Amelia Peláez

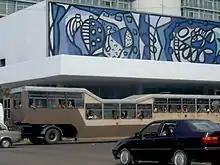
Mural by Amelia Peláez for the Habana Hilton

Amelia Peláez (born-1896) Yaguajay, Cuba, in the former Cuban province of Las Villas (now Sancti Spíritus Province). She was the fifth born of eleven siblings in a family that was part of the Cuban-Creole middle class. Her father was a doctor, Manuel Pelaez y Laredo, and her mother, Maria del Carmen del Casal y Lastra, stayed at home with her children. Amelia's uncle was Julian del Casal, who was a poet and included her family in Cuba's intellectual circles.